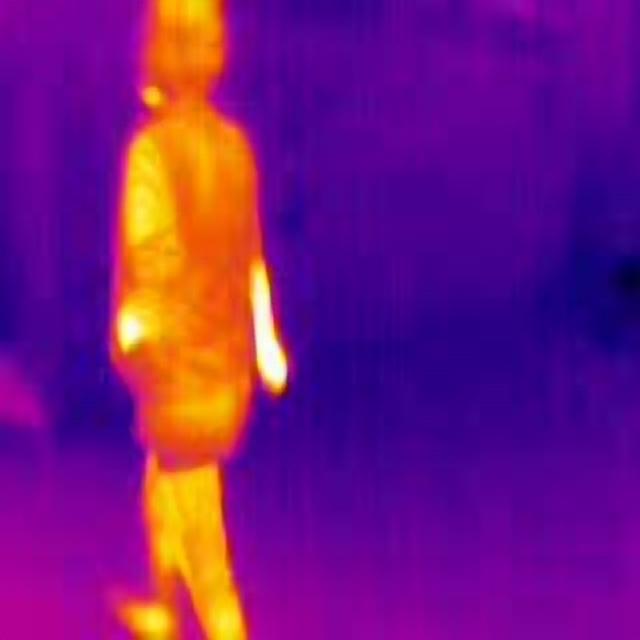
Detected objects:
label: person